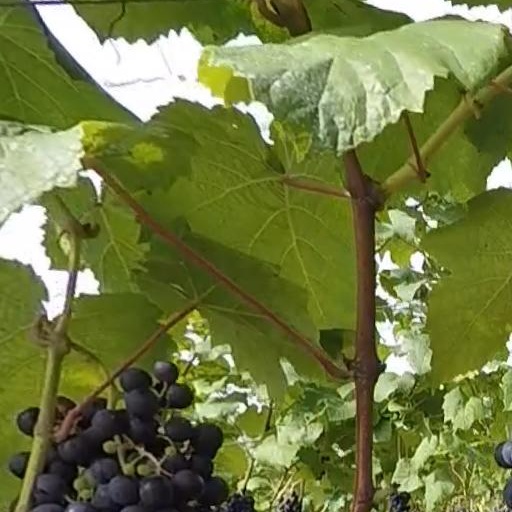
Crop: grape